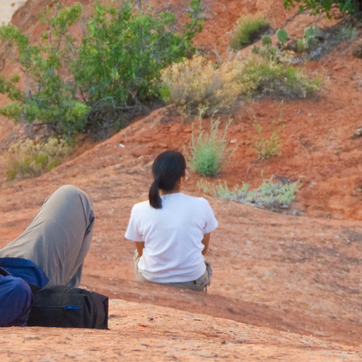
Material: skin